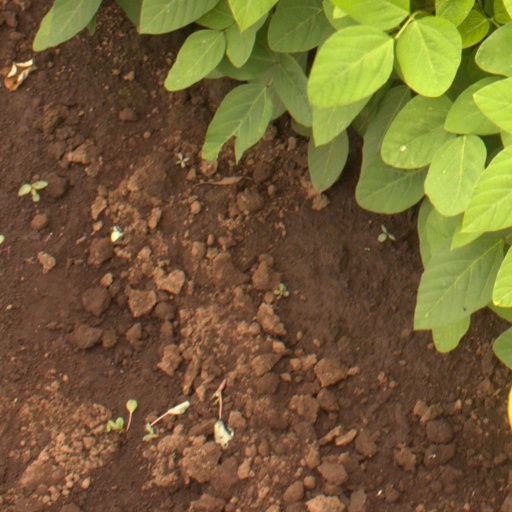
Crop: soybean